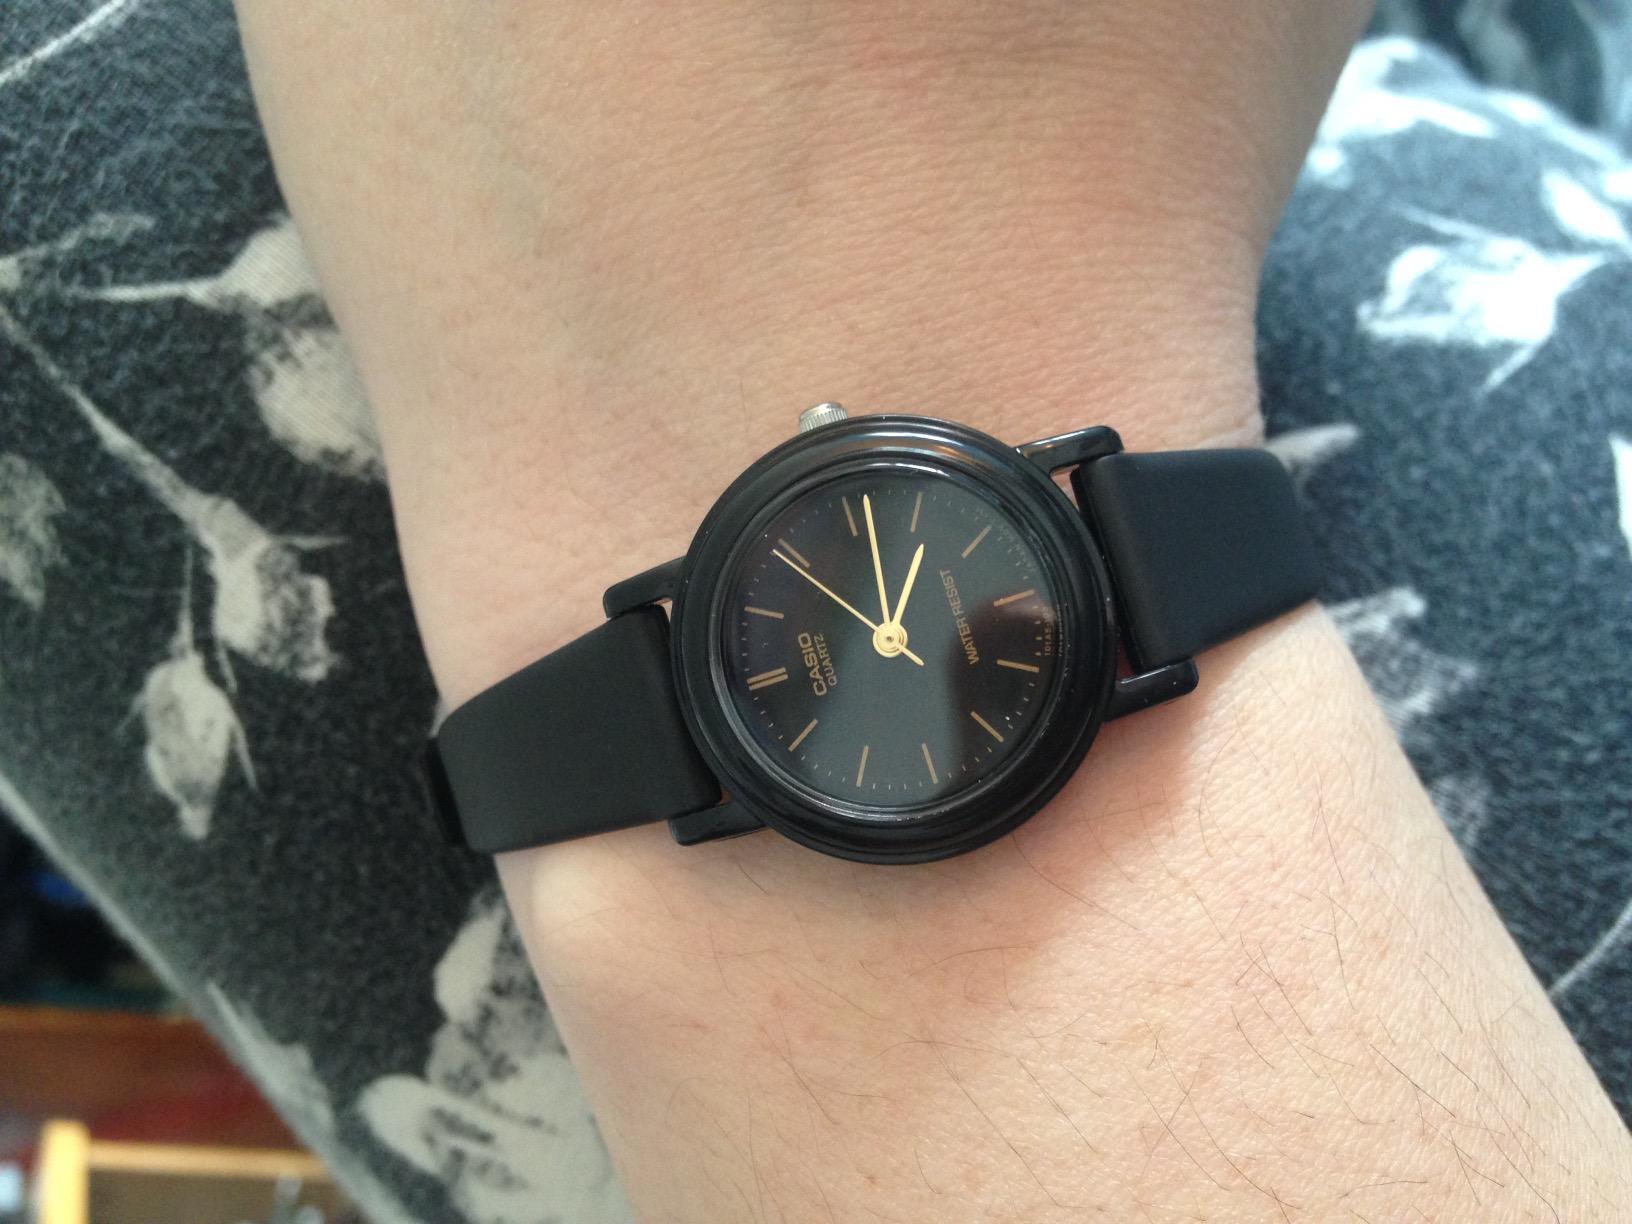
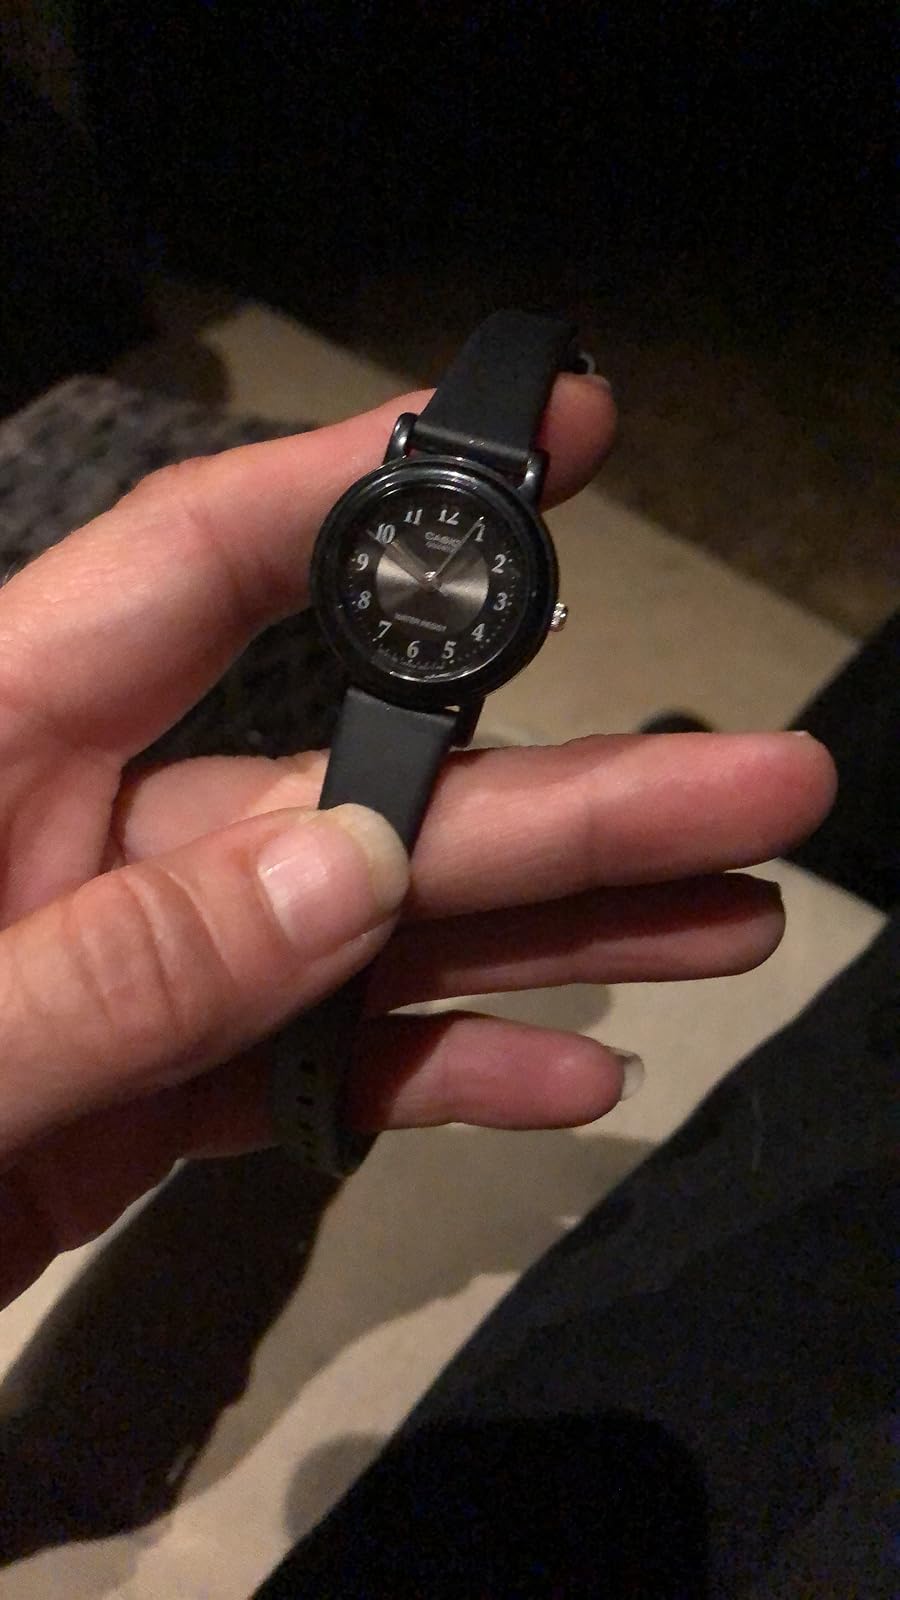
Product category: accessories_watch
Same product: no